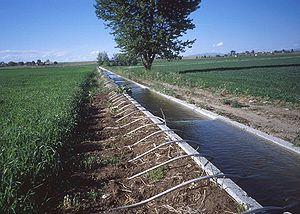
L’irrigation est l'opération consistant à apporter artificiellement de l’eau à des végétaux cultivés pour en augmenter la production et permettre leur développement normal, en cas de déficit d'eau induit par un déficit pluviométrique, un drainage excessif ou une baisse de nappe, en particulier dans les zones arides.
Le barrage de Douéra est un barrage algérien situé dans la commune de Douéra, dans la wilaya d'Alger au nord de l'Algérie. Le barrage est d'une capacité de 87 millions de mètres cubes. Le barrage est constitué d'une digue renforcée de 21,5 milliers de m³ de béton roulé compact.